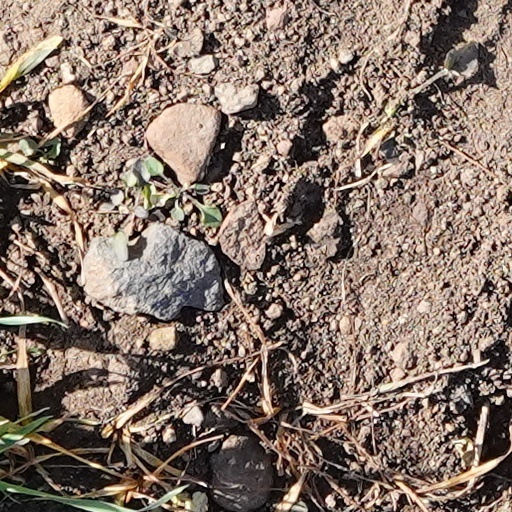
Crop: wheat